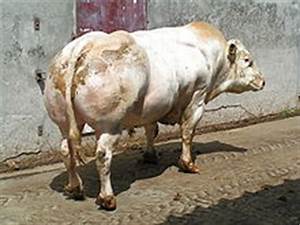
Label: cow